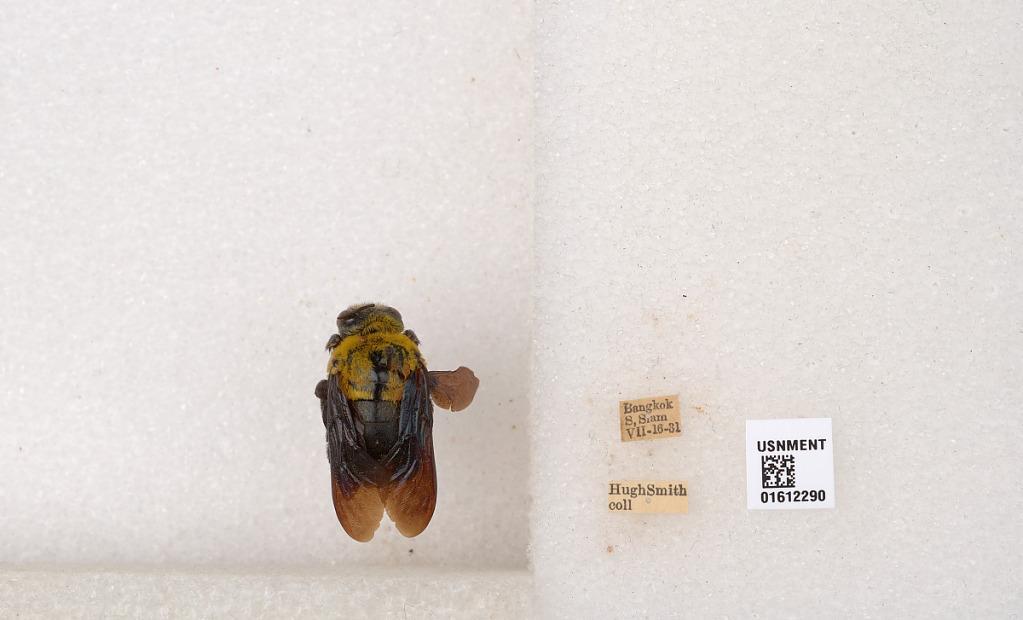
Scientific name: Xylocopa
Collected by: H. Smith
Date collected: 1931-7-16
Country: Thailand
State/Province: Bangkok
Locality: Bangkok S